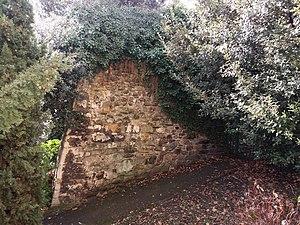
Vestiges du rempart médiéval.
Le murus gallicus de Lyon a été découvert sur le plateau sud-ouest de Fourvière lors de fouilles préventives réalisées en 2014 place Abbé-Larue. La construction de ce mur gaulois est estimée autour de la première moitié du Iᵉʳ siècle av. J.-C.